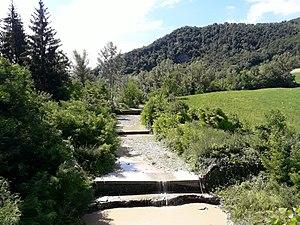
Le torrent Chiarone, près de Case Gazzoli, municipalité de Pianello Val Tidone, Plaisance, Italie